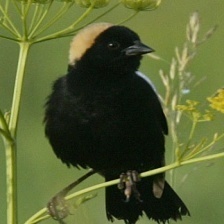
Species: BOBOLINK
Scientific name: DOLICHONYX ORYZIVORUS